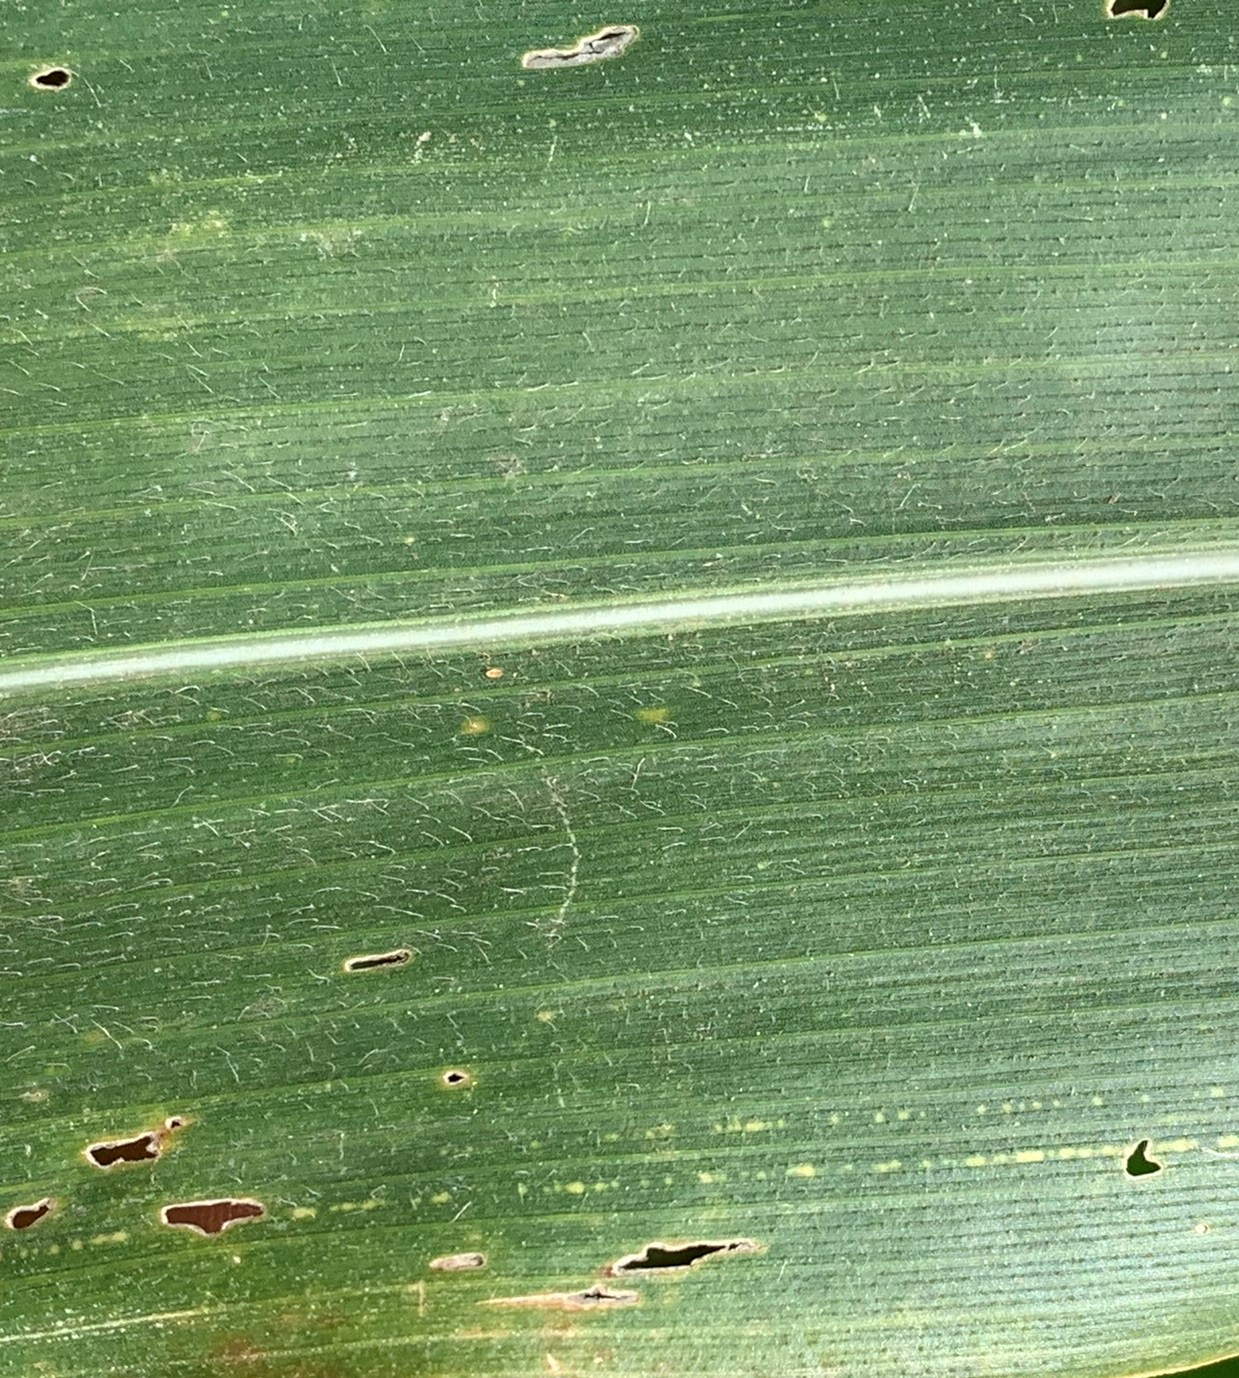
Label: MSV